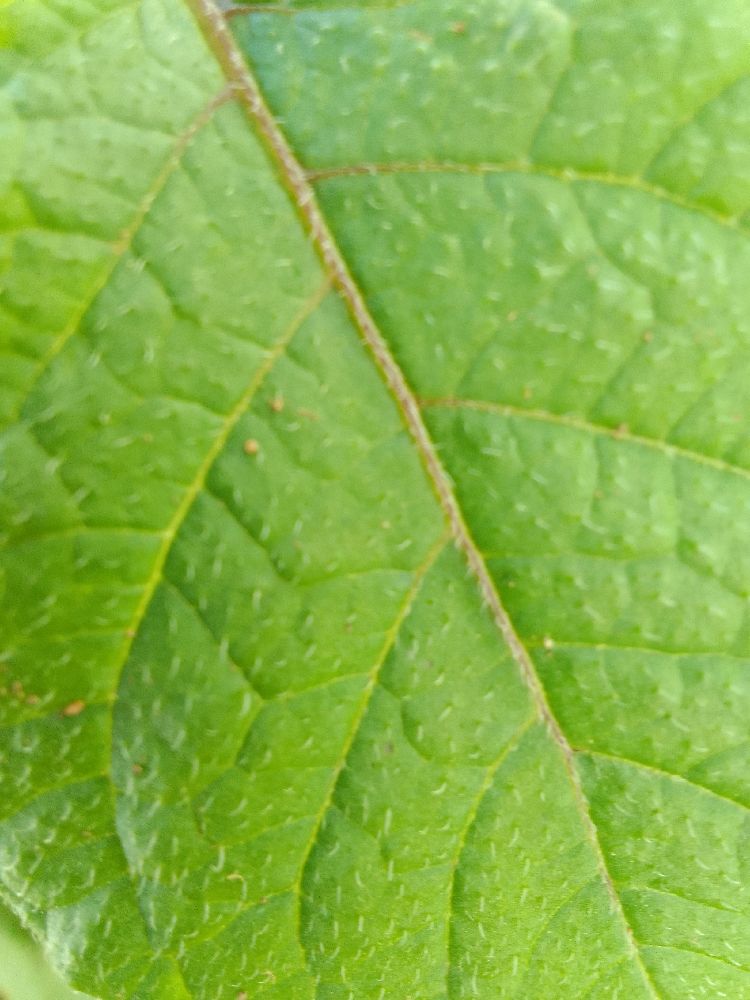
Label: Healthy